Agriculture

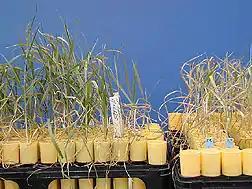
Wheat cultivar tolerant of high salinity (left) compared with non-tolerant variety

Crop alteration has been practiced by humankind for thousands of years, since the beginning of civilization. Altering crops through breeding practices changes the genetic make-up of a plant to develop crops with more beneficial characteristics for humans, for example, larger fruits or seeds, drought-tolerance, or resistance to pests. Significant advances in plant breeding ensued after the work of geneticist Gregor Mendel. His work on dominant and recessive alleles, although initially largely ignored for almost 50 years, gave plant breeders a better understanding of genetics and breeding techniques. Crop breeding includes techniques such as plant selection with desirable traits, self-pollination and cross-pollination, and molecular techniques that genetically modify the organism.